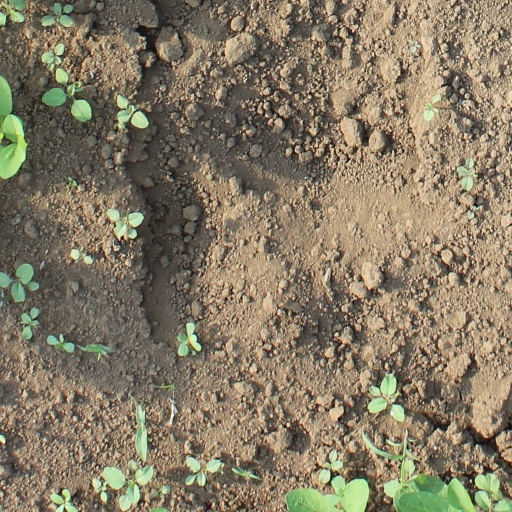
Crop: soybean